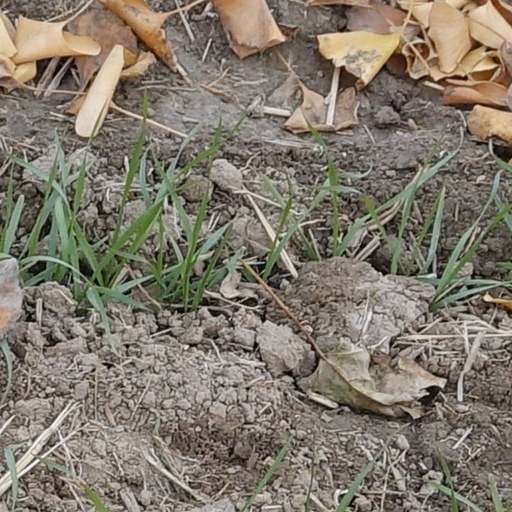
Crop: wheat